Andreas Bitesnich

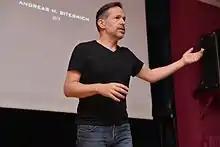
Bitesnich during FotoArtFestival 2013

Andreas H. Bitesnich (born 1964 in Vienna) is an Austrian photographer and musician. He specializes in nude and portrait photography. His work appears regularly in international magazines.